Cercanías Madrid

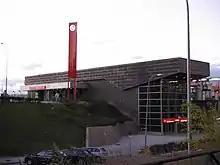
Aravaca station

In 1989, RENFE divided its services in business areas ("áreas de negocio"), each one with its own symbols and livery. The gold and blue colors were substituted by the red, white and gray colors of the new Cercanías brand and new network maps were made, where the lines were numbered: clockwise from the north, from Madrid to: